Pont Aberglaslyn

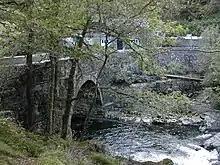
Pont Aberglaslyn viewed from the east along the A4085. Bridge House is visible in the background. In this picture upstream is to the right.

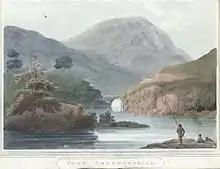
Pont Aberglaslyn looking upstream in an engraving from 1810.

Pont Aberglaslyn is a stone arch bridge over the Afon Glaslyn and the surrounding hamlet, located near Beddgelert and Nantmor in Gwynedd, north-west Wales. A well-known beauty spot, according to Peter Bishop it was "one of the most visited sites in north Wales" at the end of the eighteenth century; an 1883 guidebook wrote that it "has occupied the artist's pencil perhaps more than any other".